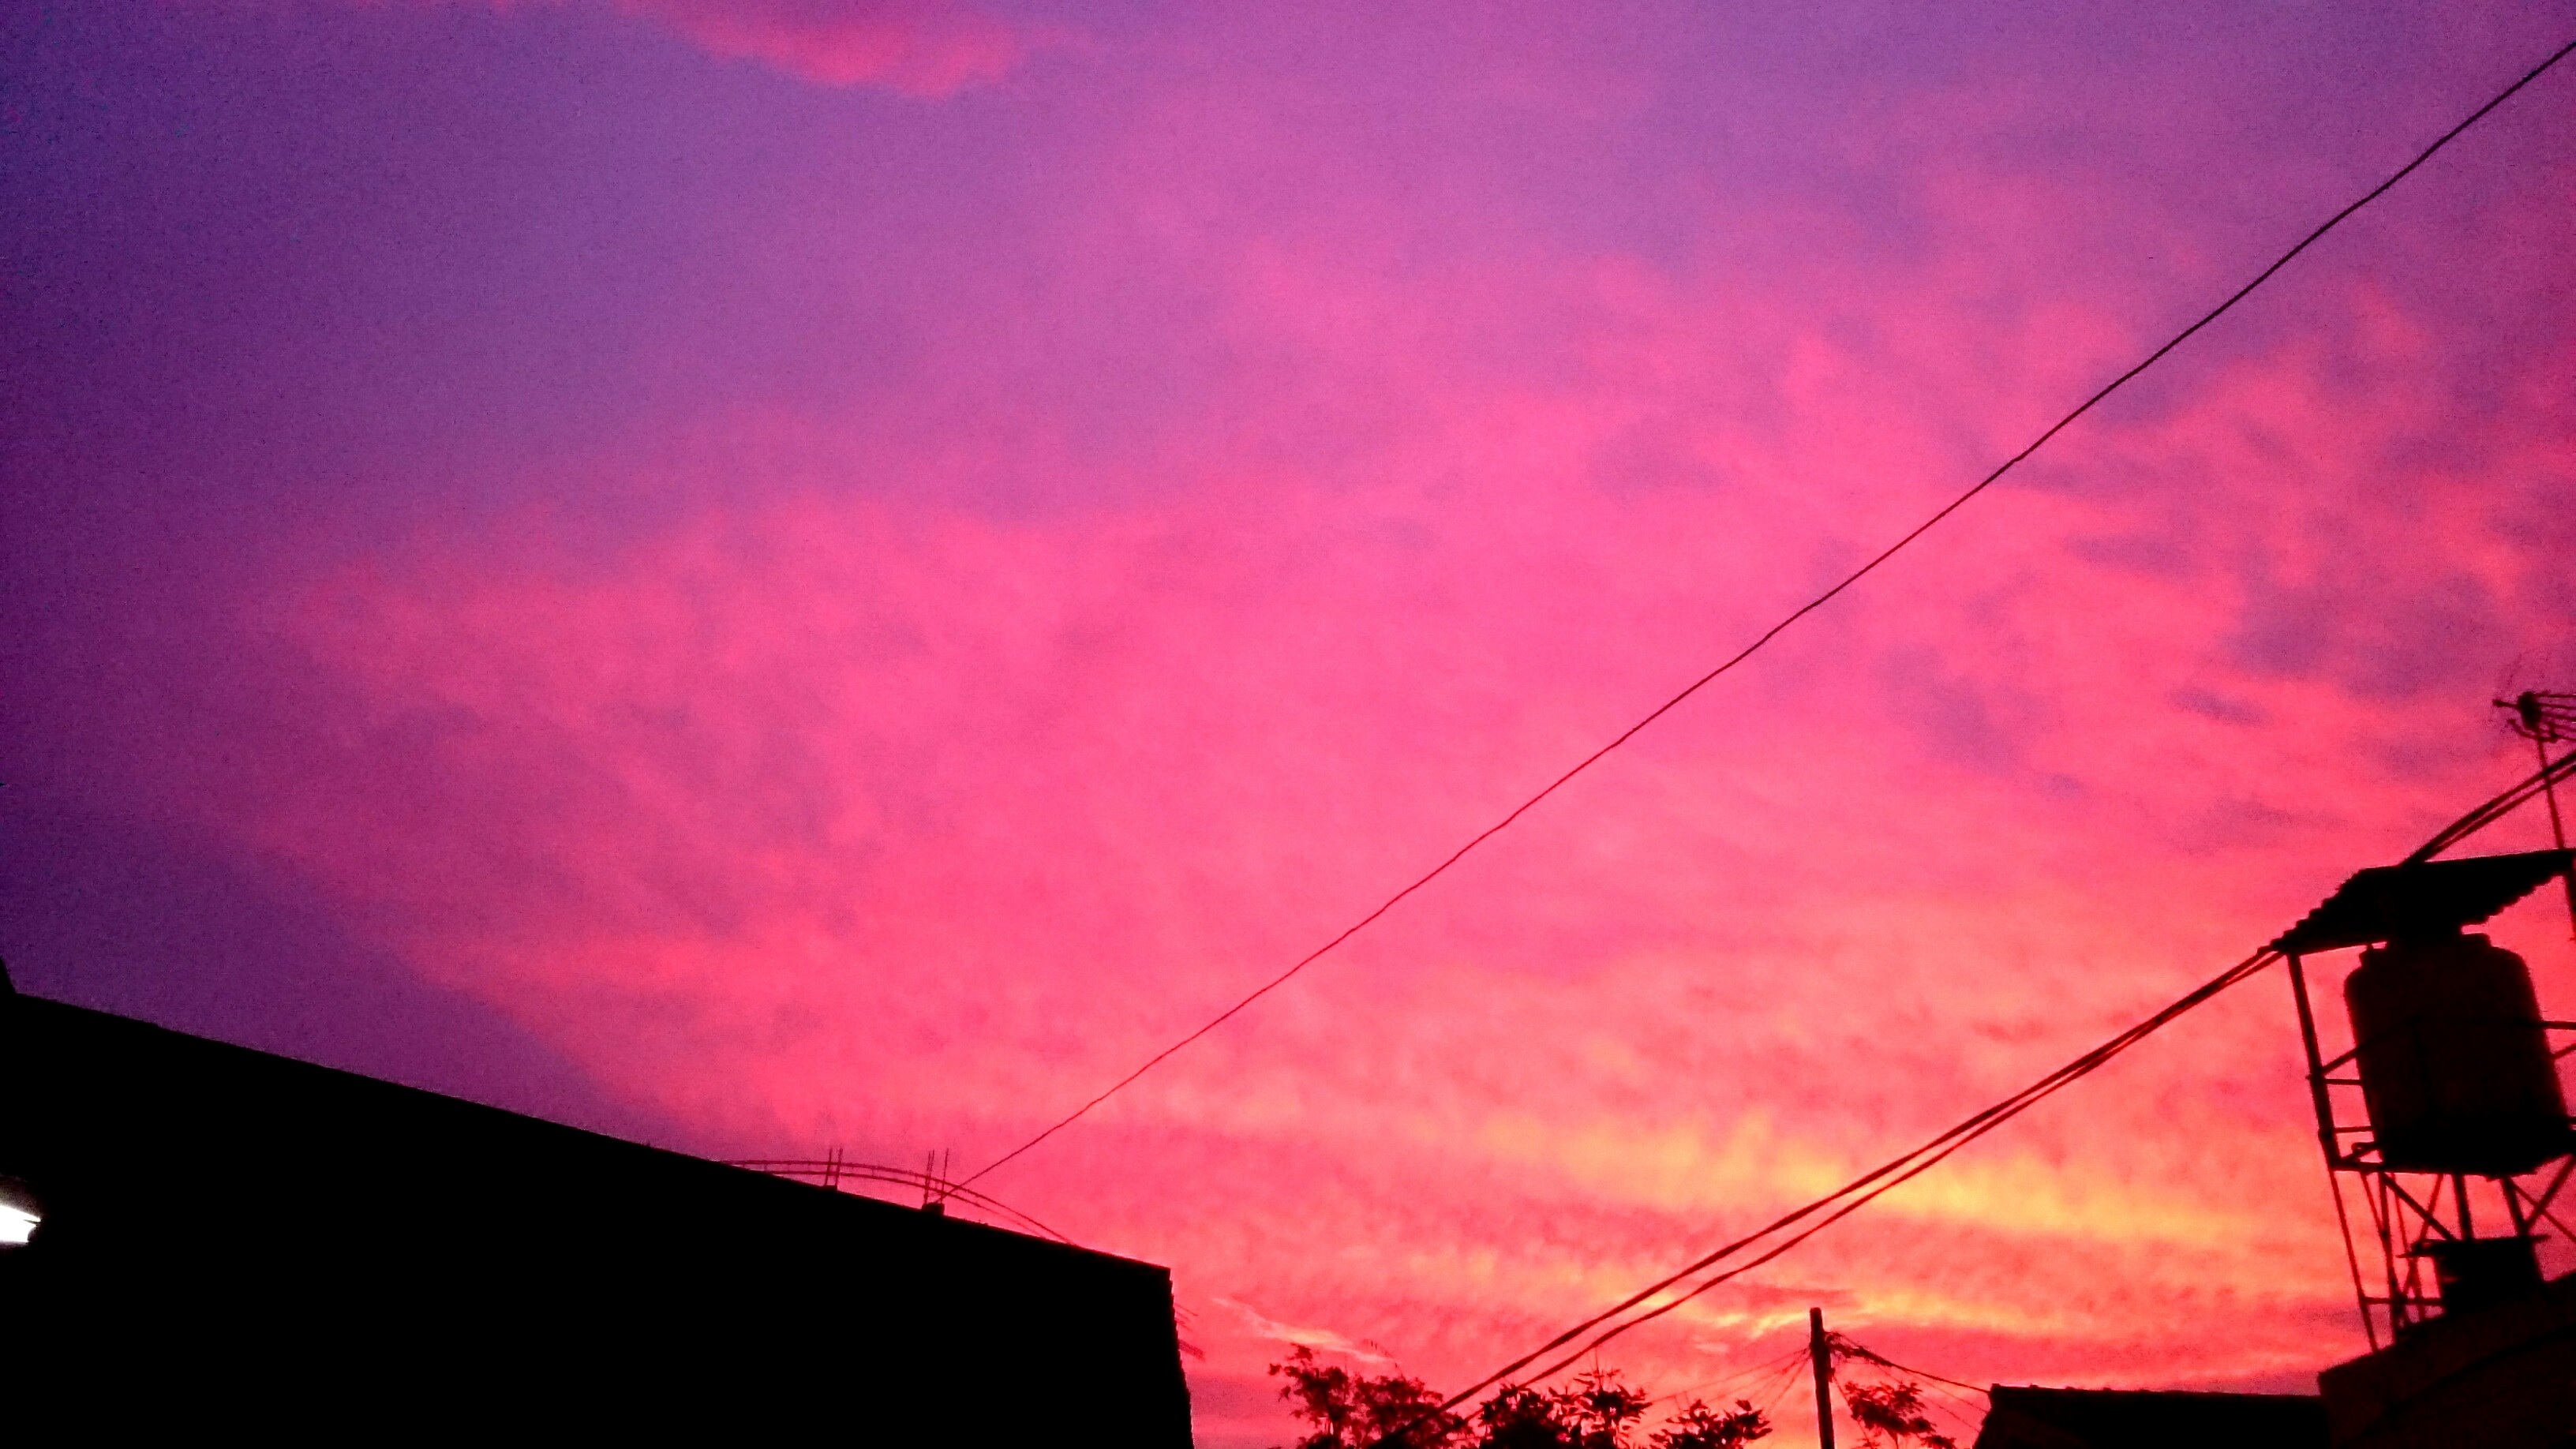
cloud, sky, sunrise, sunset, dawn, atmosphere, dusk, evening, line, red, afterglow